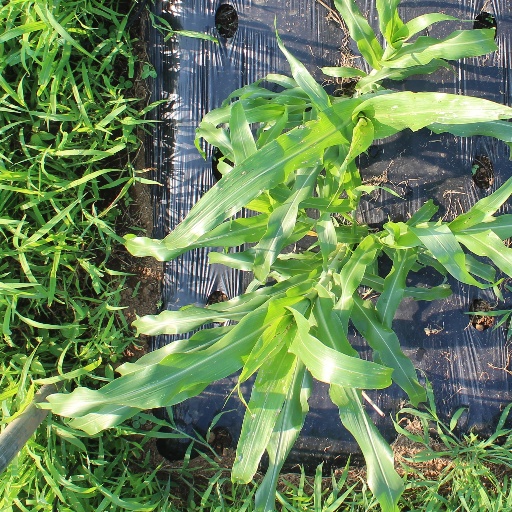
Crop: sorghum